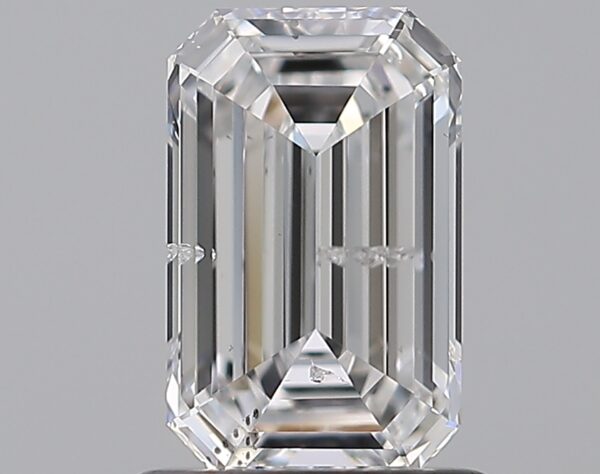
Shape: emerald
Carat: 1
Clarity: SI2
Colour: E
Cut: EX
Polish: EX
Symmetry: EX
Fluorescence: VSL
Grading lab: IGI
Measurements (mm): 7.63 x 4.75 x 2.86